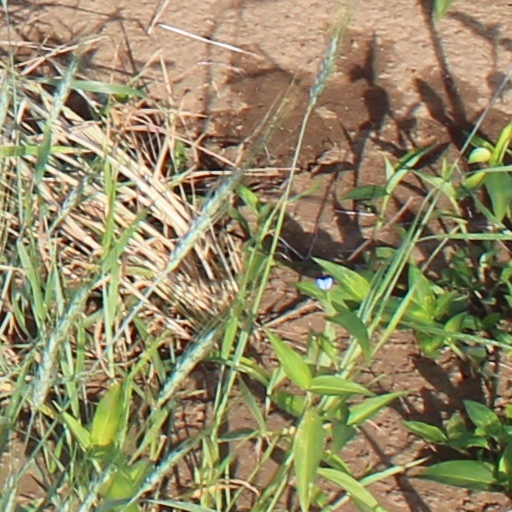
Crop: wheat